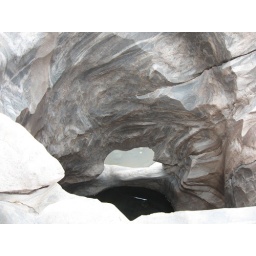
Goat's leap! aka MekedaatuBeautiful patterns on rock carved out by river Cauvery